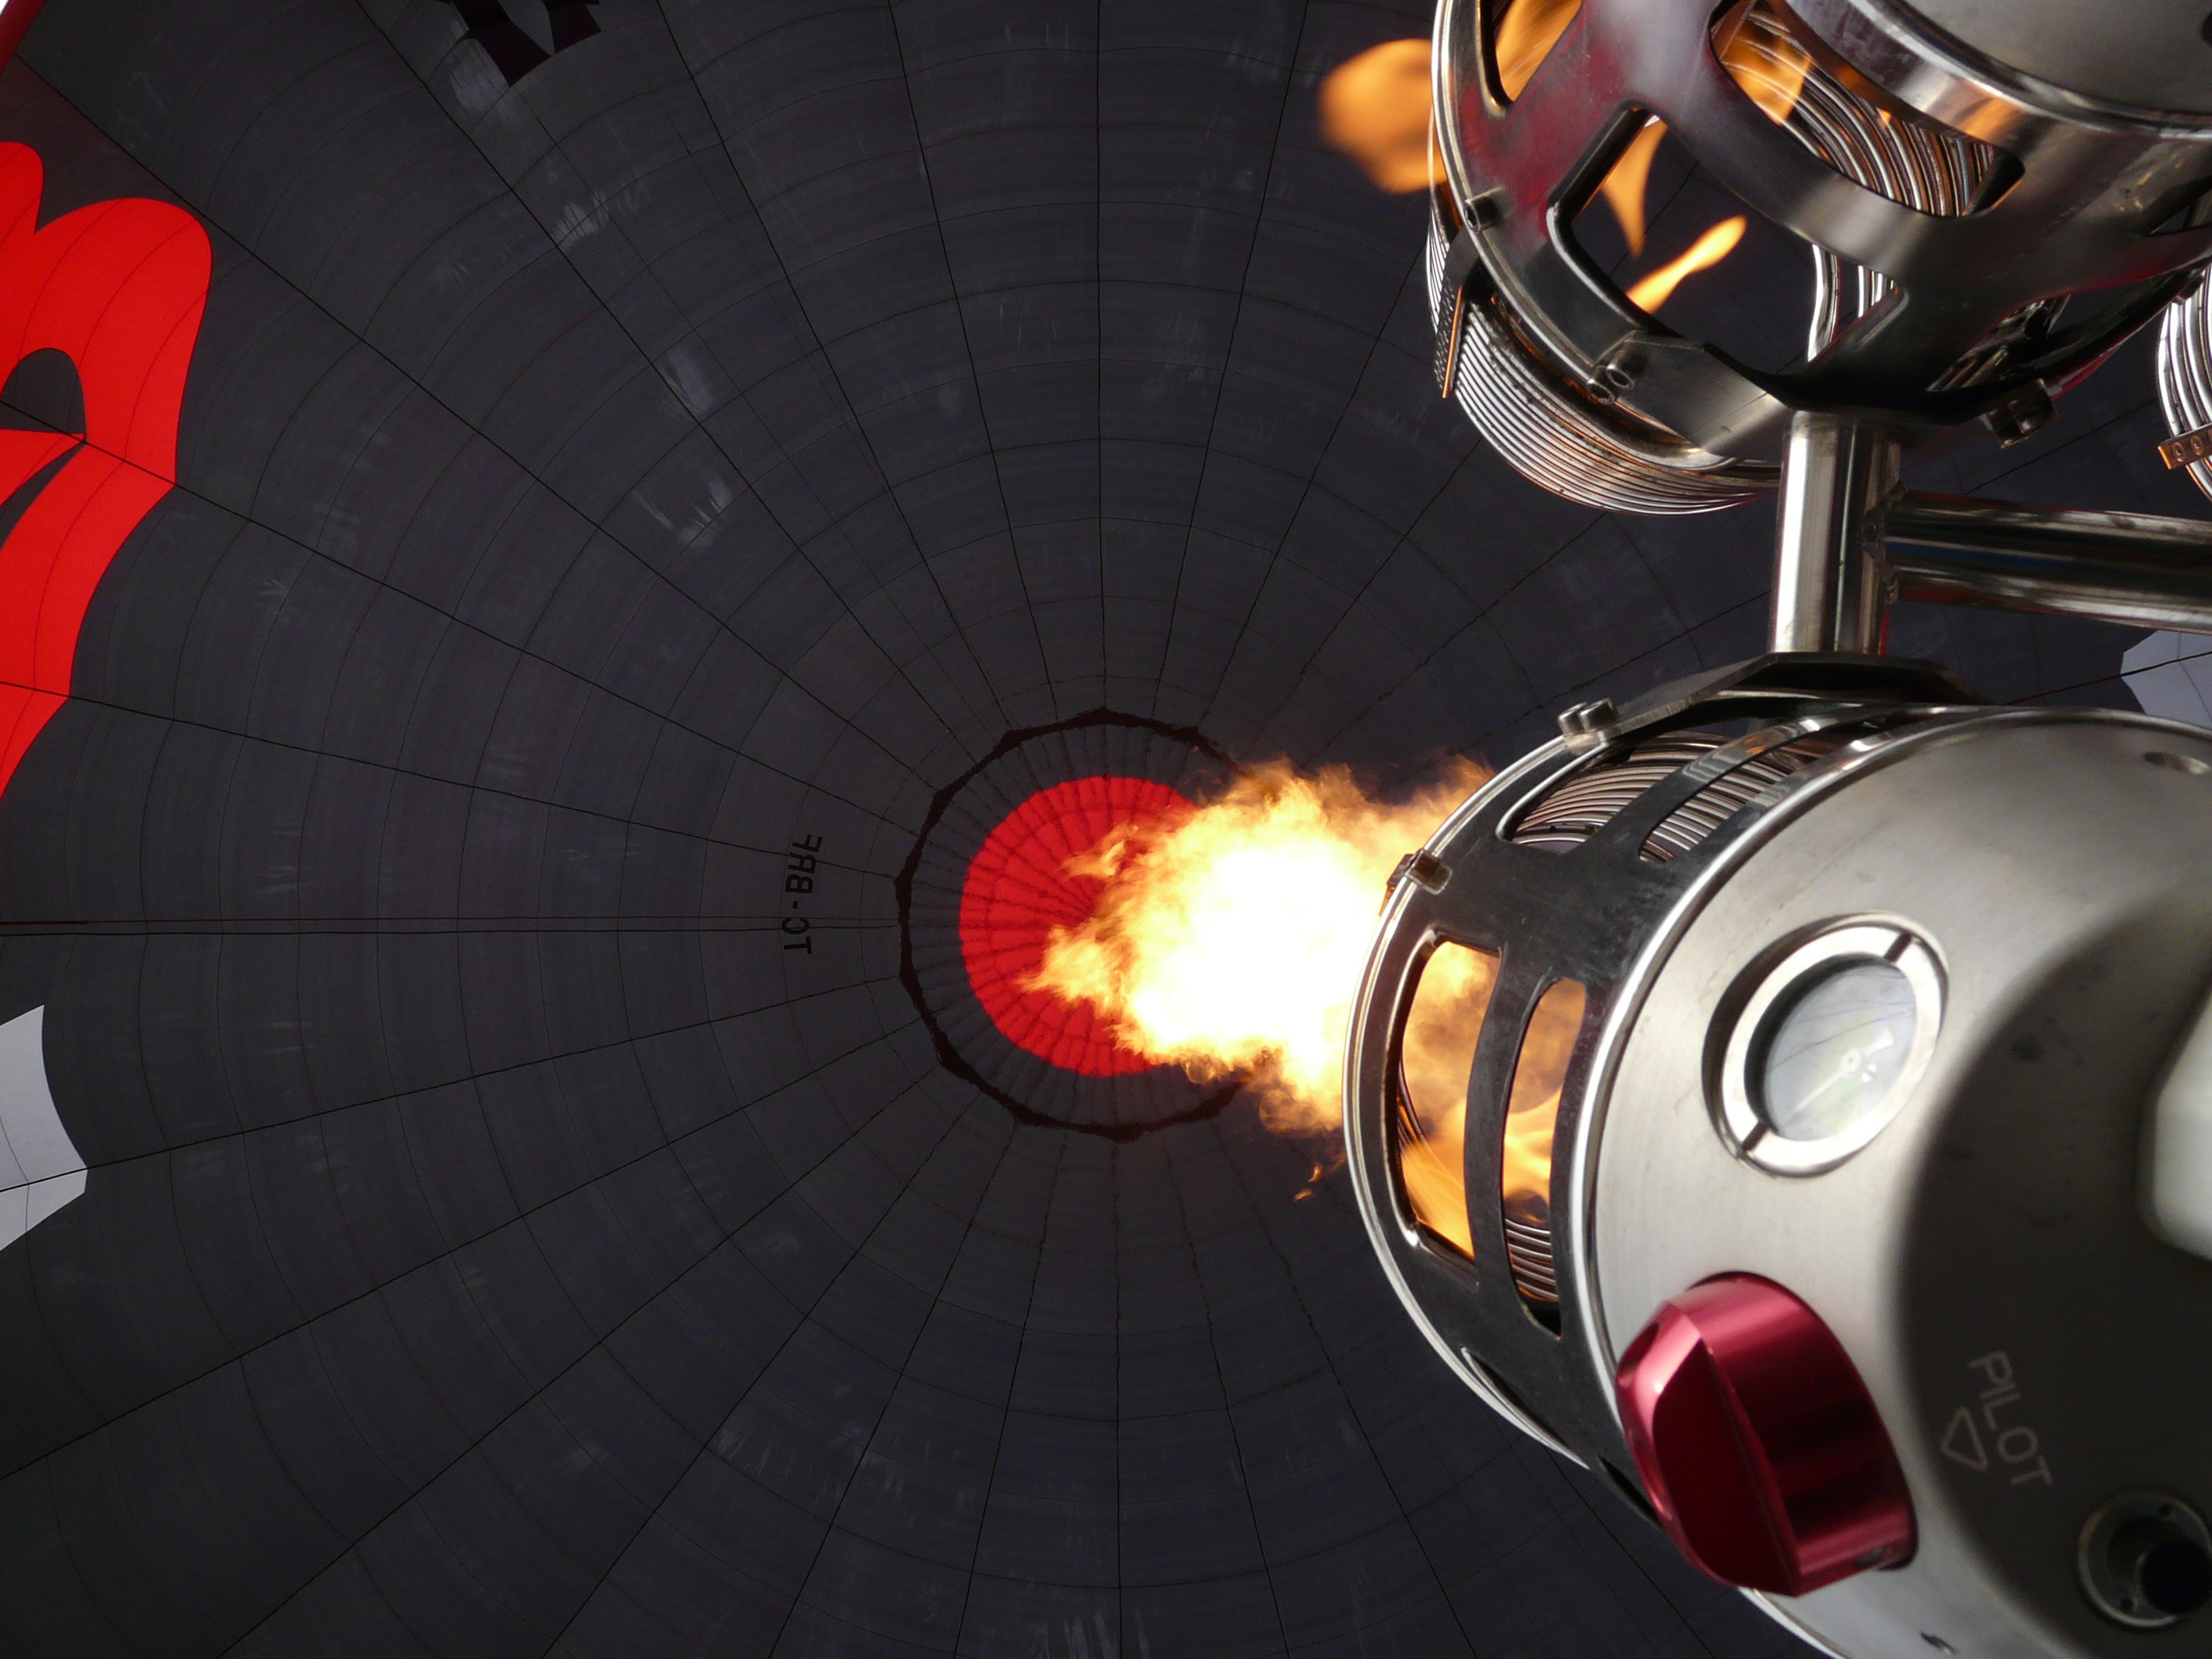
light, air, hot air balloon, fly, vehicle, fire, heat, hot, burner, screenshot, upgrade, air sports, hot air balloon ride, captive balloon, computer wallpaper